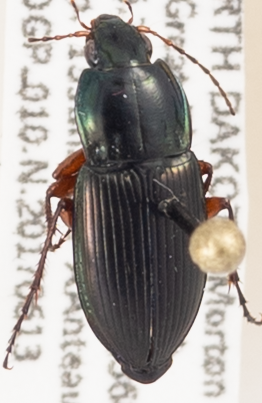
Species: Poecilus lucublandus
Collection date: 2017-06-13
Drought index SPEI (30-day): -2.09
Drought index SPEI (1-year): -0.17
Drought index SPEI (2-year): -0.334